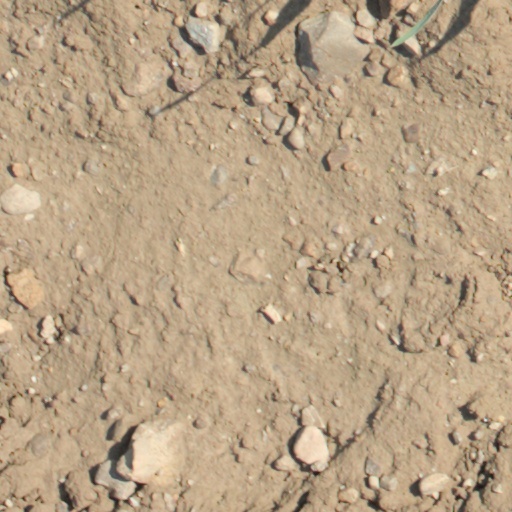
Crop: wheat